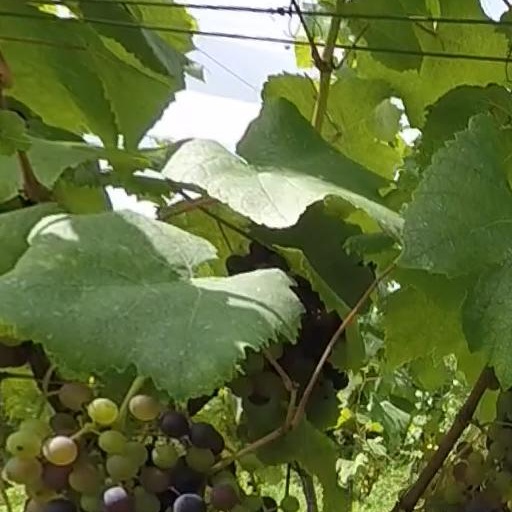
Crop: grape